Strawberry Fire (2017)

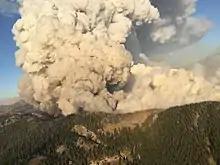
Strawberry Fire on September 11, 2017

The Strawberry Fire was a wildfire burning eight miles south of Swift Reservoir in the Flathead National Forest in the Bob Marshall Wilderness in Montana in the United States. The fire was started by lightning and was reported on August 25, 2017. It has burned a total of . The fire threatened communities around the Swift Reservoir, including tribal lands of the Blackfeet Nation and Heart Butte, Montana. Its estimated containment date was November 1, 2017.